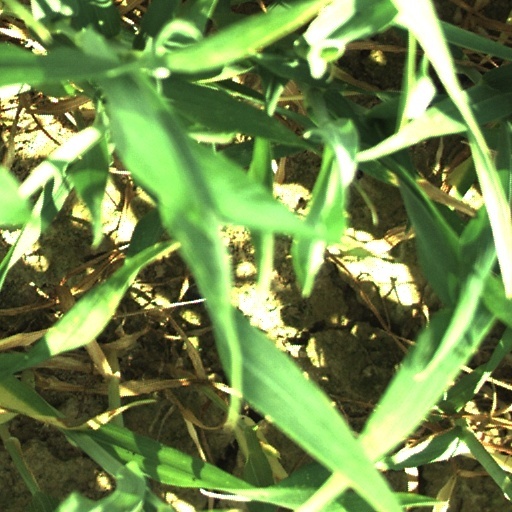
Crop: wheat